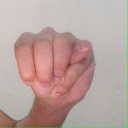
अक्षर: म